Paul Henreid

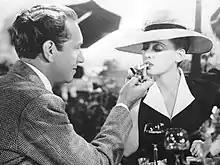
Paul Henreid and Bette Davis, "Now, Voyager"

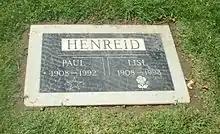
Henreid's grave at Woodlawn Cemetery in Santa Monica

In 1940, von Henreid relocated to New York City. He played a doctor in the 1941 Broadway play, "Flight to the West." That same year, he signed a contract with the RKO Pictures in Hollywood. RKO dropped the "von" from his name to make it sound less Germanic. He also became a citizen of the United States. Henreid's first film for RKO was "Joan of Paris", a 1942 war drama in which he played a Royal Air Force pilot trying to escape Occupied France. The film was a big hit.